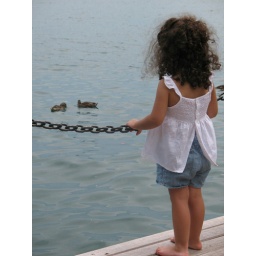
Little girl watching the ducks in Limone